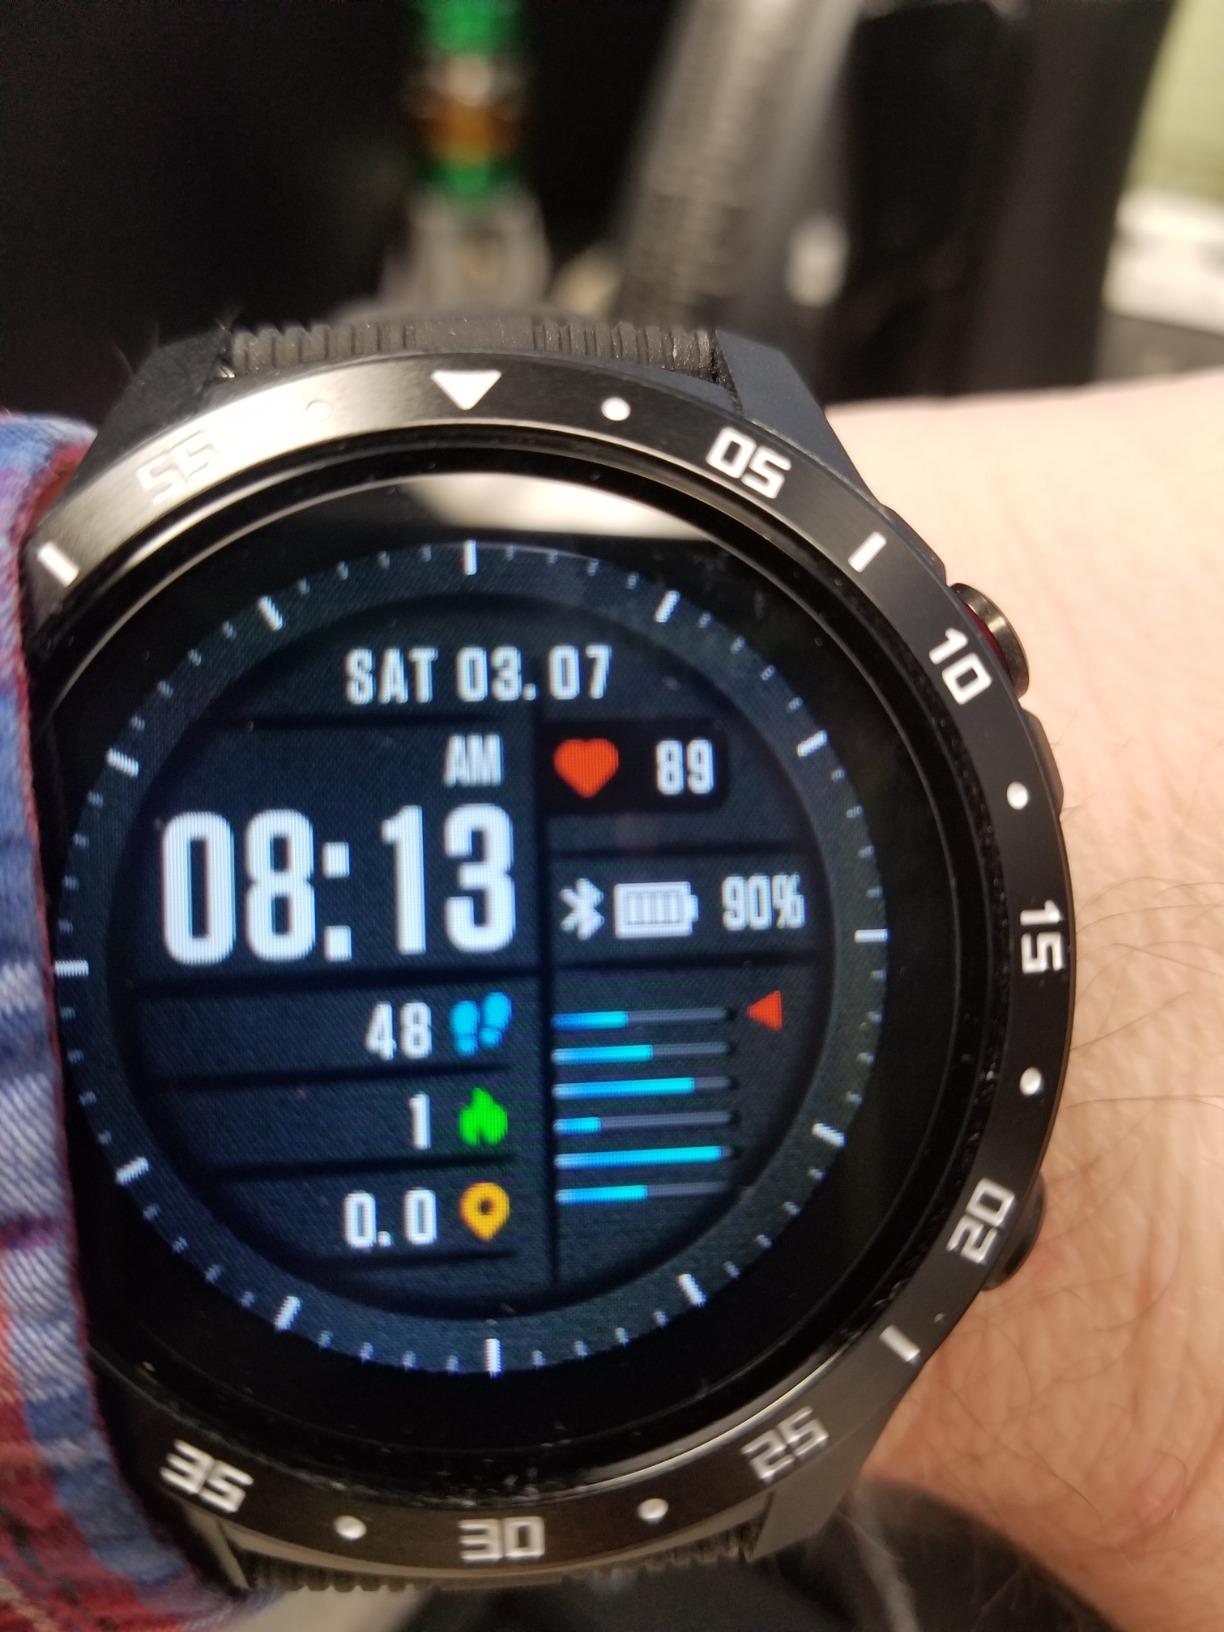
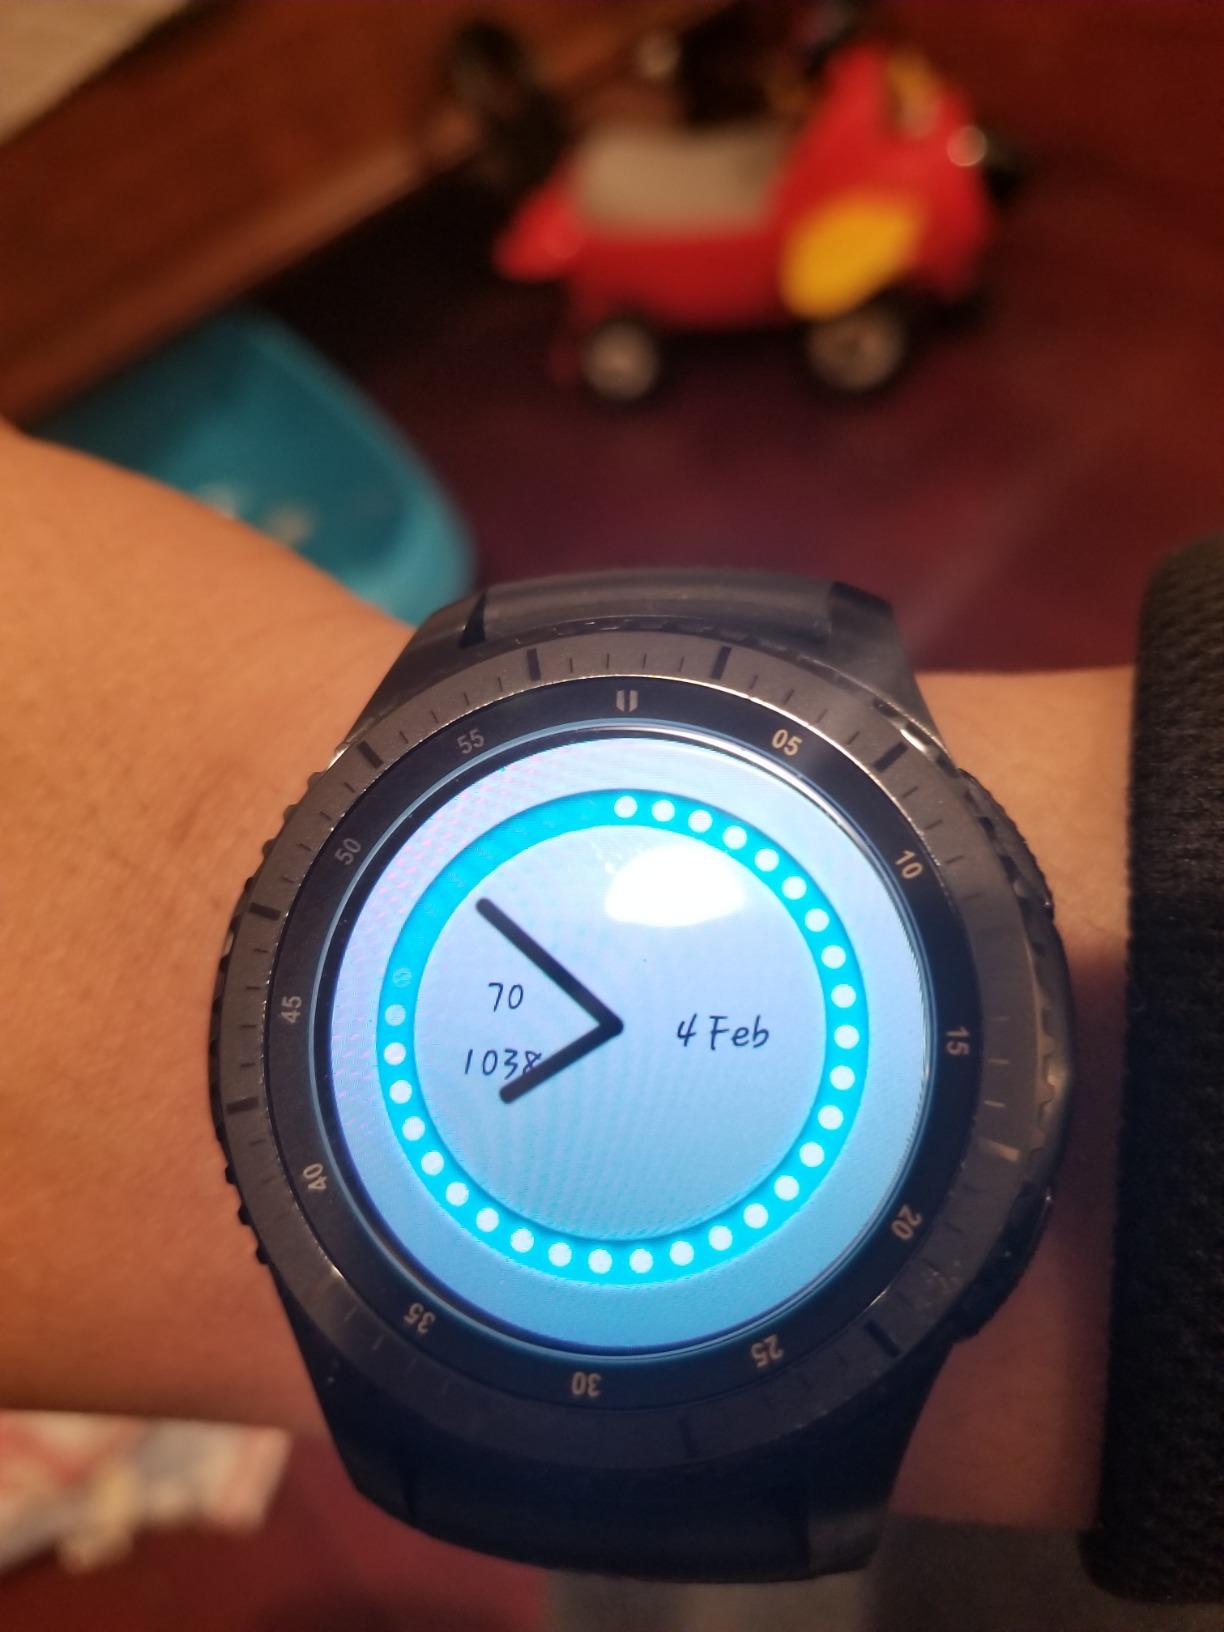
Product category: smartwatch
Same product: no